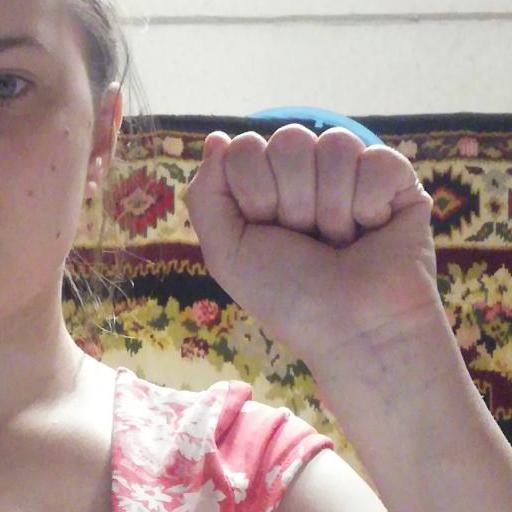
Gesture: fist